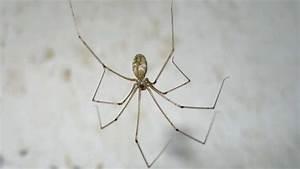
spider